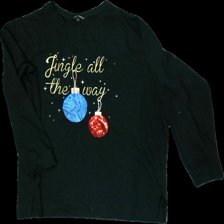
View: front
Type: Sweater
Category: Ladies
Brand: Kappahl
Colors: Black, Yellow, Blue, Multicolor
Material: 60% cotton, 40% polyester
Pattern: Other
Cut: Loose
Size: XL
Season: Winter
Smell: Minor
Price range: <50
Recommended usage: Export
Description: Black christmas sweater